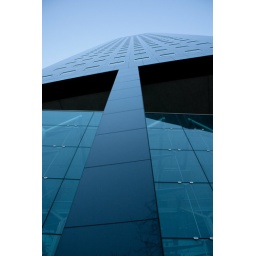
Shot from base of the middle pillar of the Achmea tower in Leeuwarden.